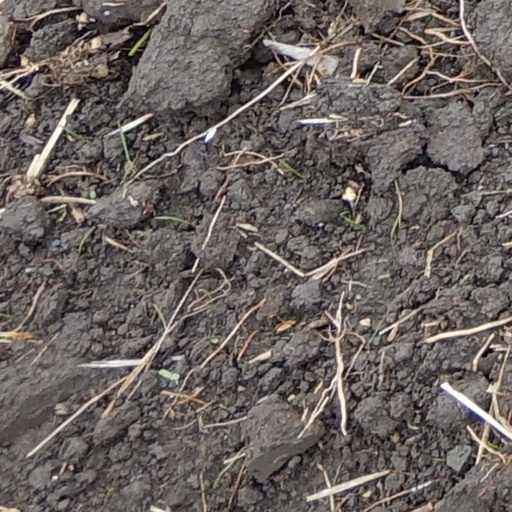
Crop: wheat